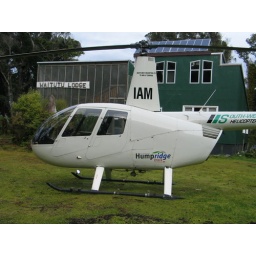
Waitutu Lodge south coast of South Island New Zealand.Only access is by multi day tramping, jet boat or helicopter.